Hydrogen-like atom

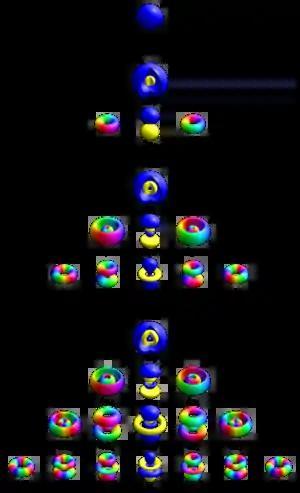
Complete set of formula_8 eigenfunctions up to "n" = 4. The solid orbitals enclose the volume above a certain probability density threshold. The colors depict the complex phase.

In addition to "l" and "m", a third integer "n" > 0, emerges from the boundary conditions placed on "R". The functions "R" and "Y" that solve the equations above depend on the values of these integers, called "quantum numbers". It is customary to subscript the wave functions with the values of the quantum numbers they depend on. The final expression for the normalized wave function is: